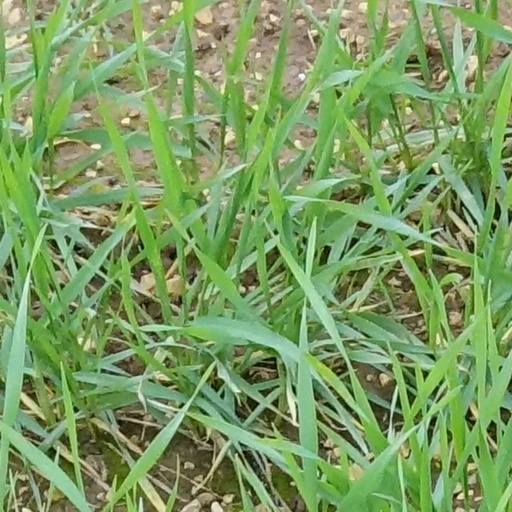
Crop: wheat